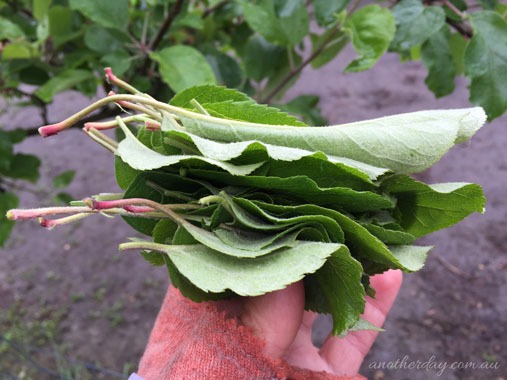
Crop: apple
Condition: healthy